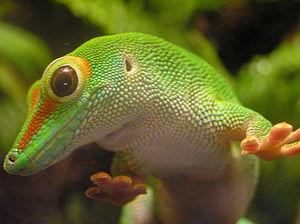
Le parc national de Masoala est un parc national créé en 1997, au nord-est de Madagascar, dans la province de Diego-Suarez sur la presqu’île granitique de Masoala. C'est la plus grande des aires protégées de l'île avec ses 235 000 ha de forêt tropicale humide. Le parc a été créé pour gérer, protéger et restaurer le patrimoine naturel malgache qui est sur l'île soumis à de fortes pressions.